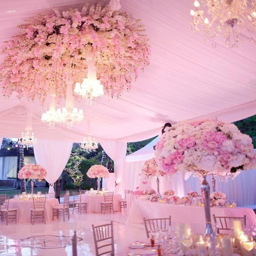
flowers hanging from the ceiling